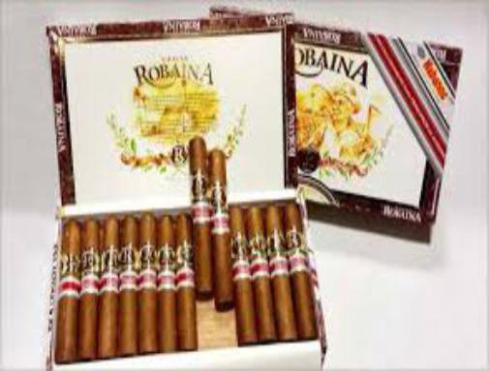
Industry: Necessities